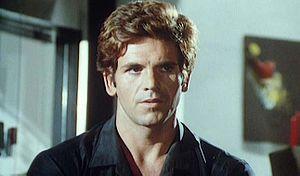
Howard Ross, né Renato Rossini le 10 janvier 1941 à Rome, est un acteur italien.